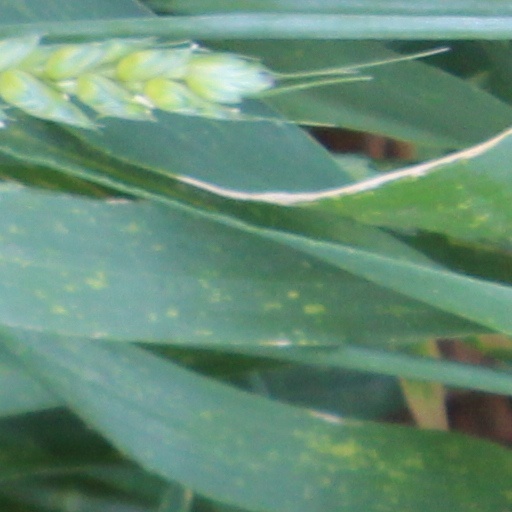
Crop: wheat